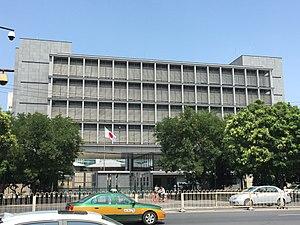
Voici les représentations diplomatiques du Japon à l'étranger :